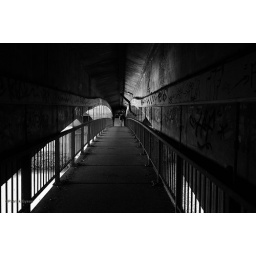
This is a footbridge under a bridge spanning the river Leie.